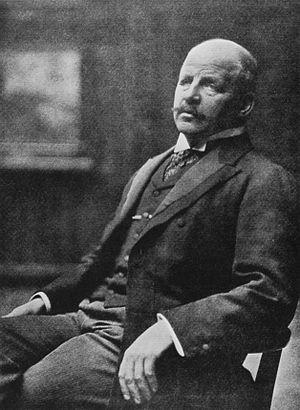
Alfred Lichtwark, né le 14 novembre 1852 à Hambourg et mort dans cette ville le 13 janvier 1914, est un historien de l'art, directeur de musée et professeur d'art allemand.